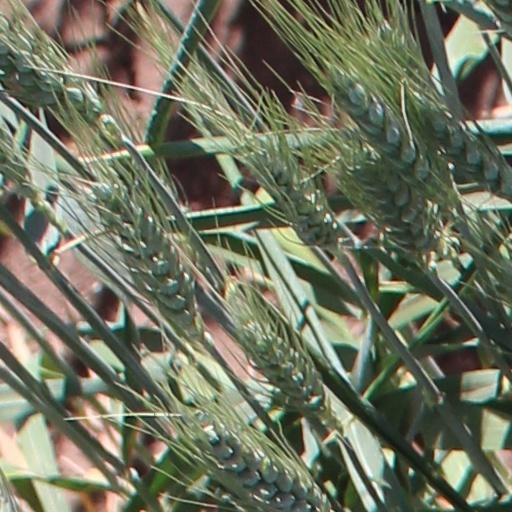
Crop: wheat